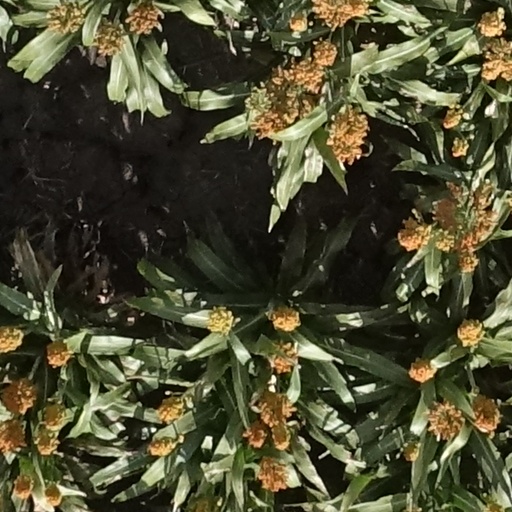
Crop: sorghum